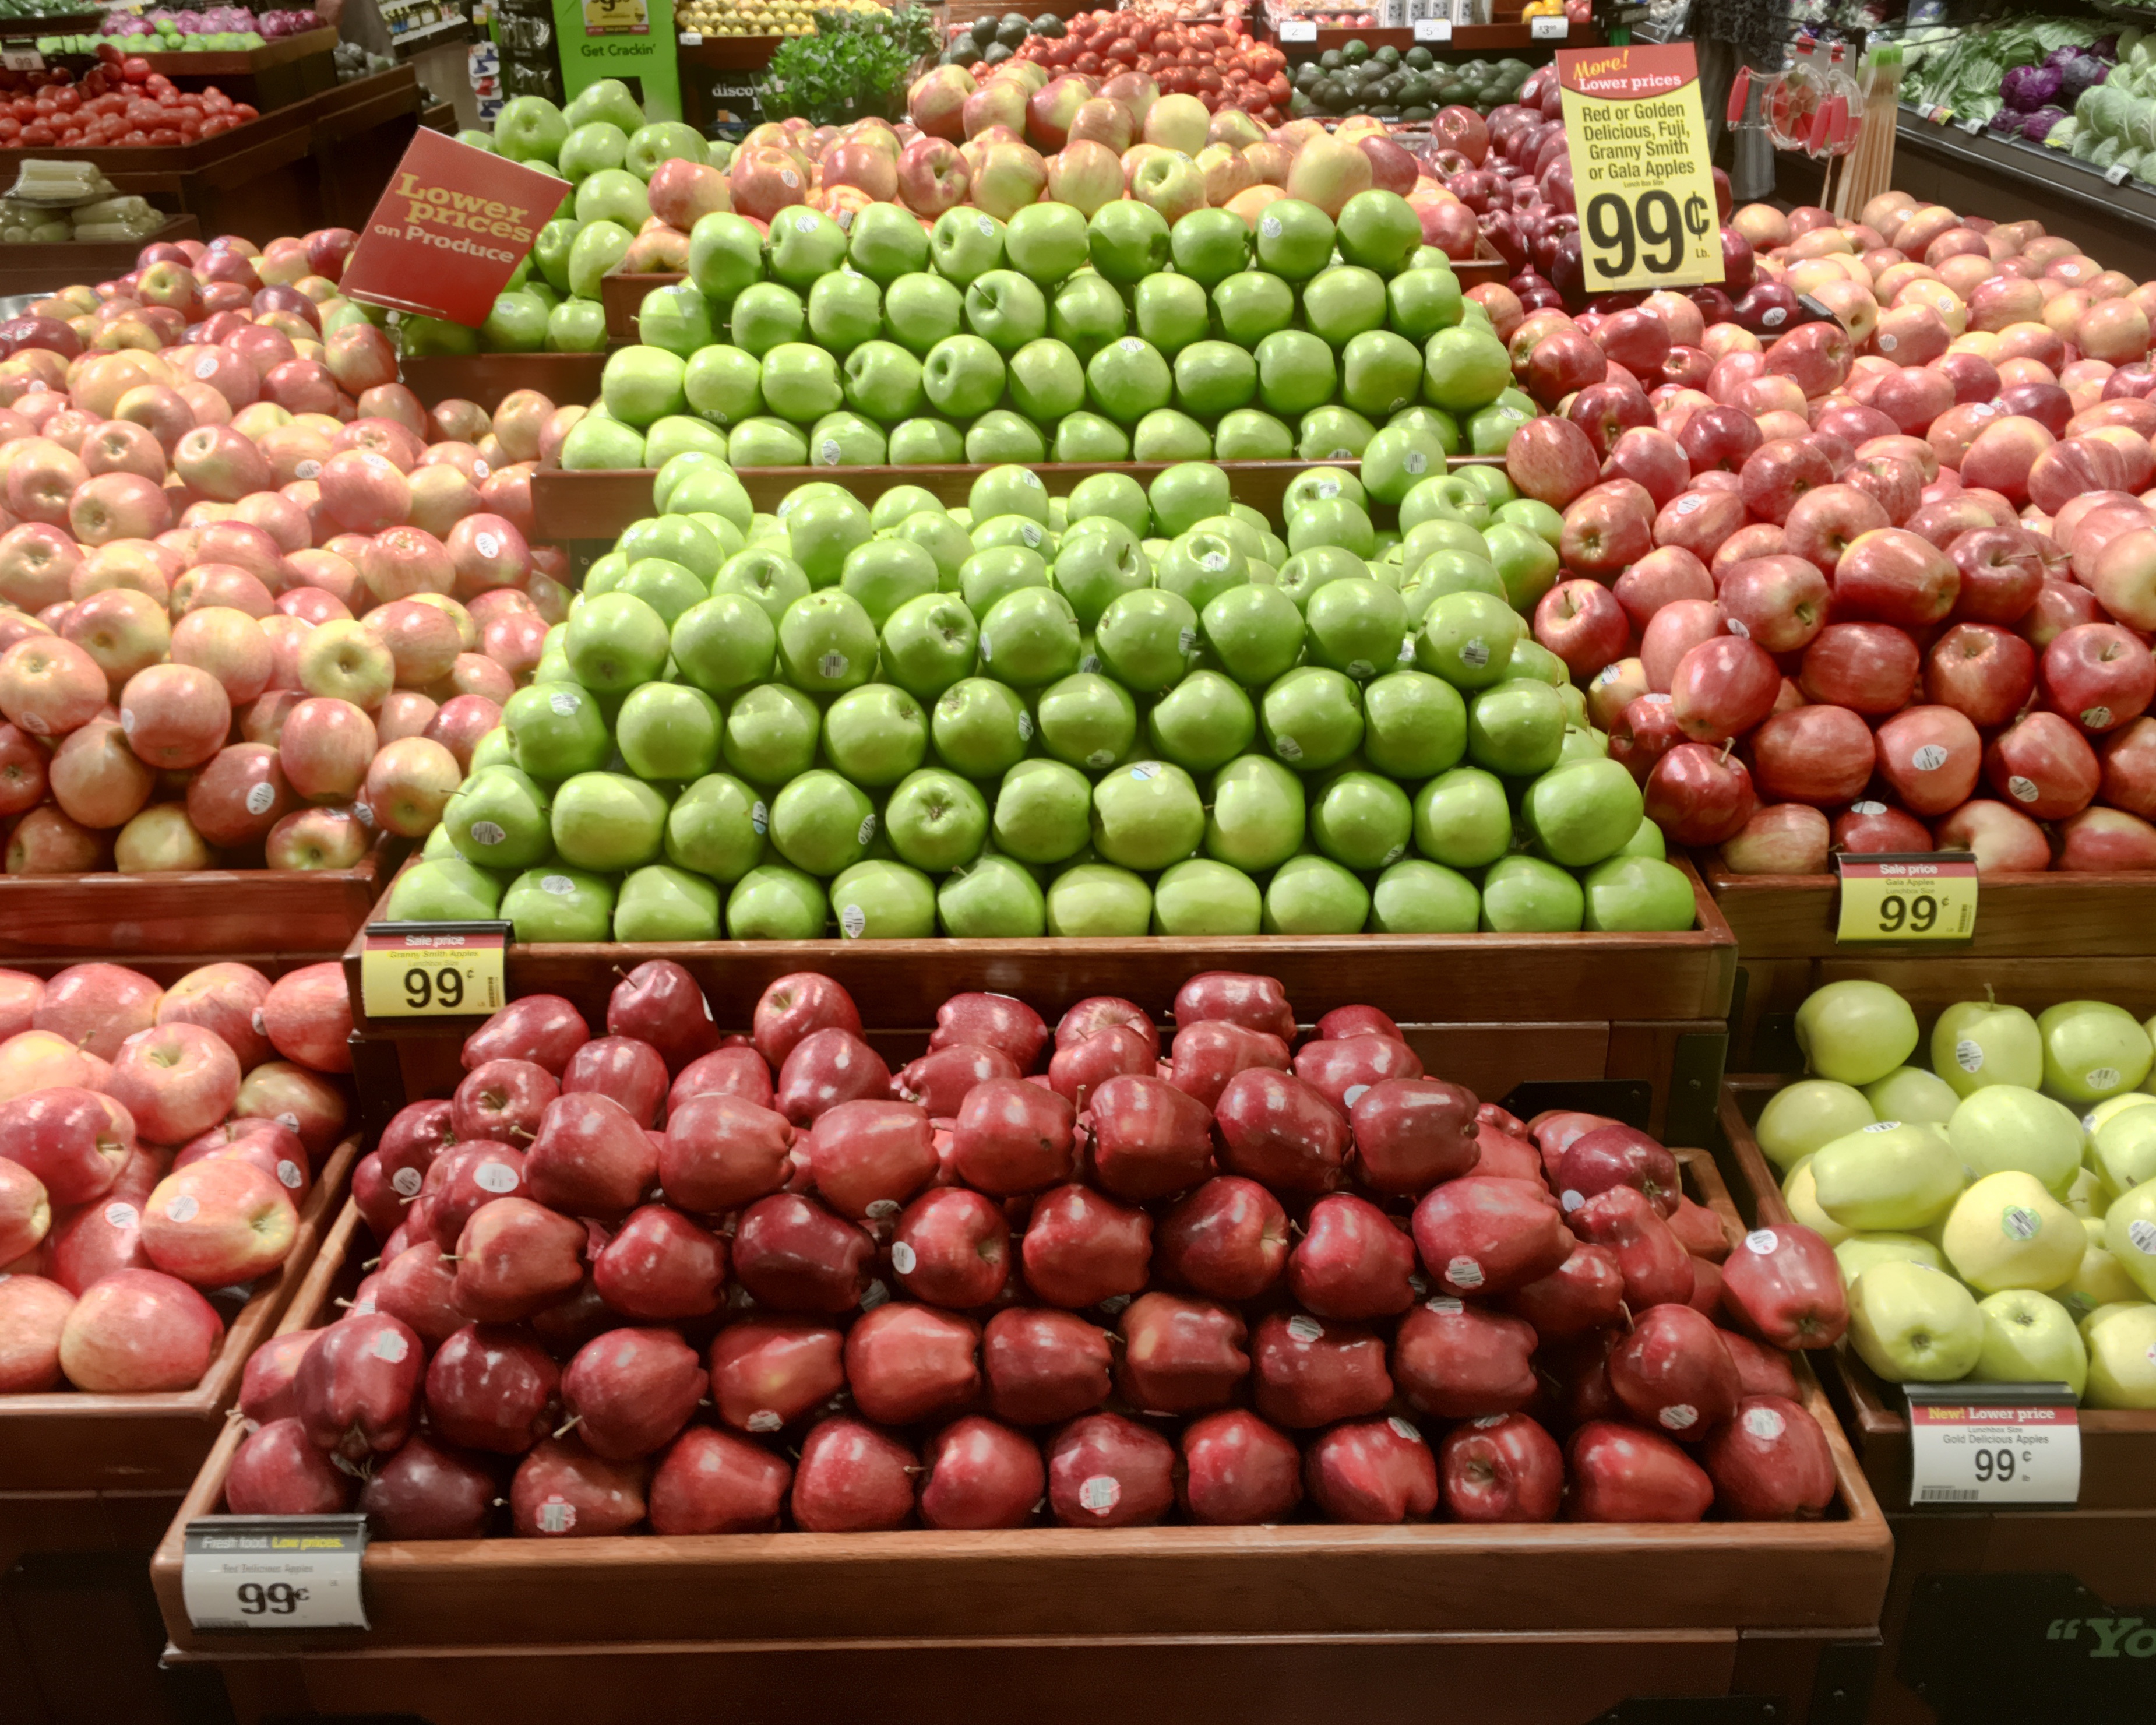
plant, sun, fruit, city, food, produce, vegetable, market, marketplace, golf, public space, los angeles, flowering plant, local food, human settlement, land plant, greengrocer